Albert Order

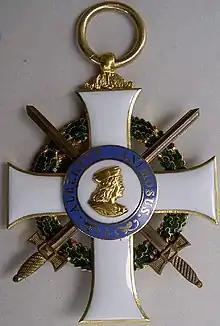
Badge of the order with swords

The Albert Order was created on 31 December 1850 by King Frederick Augustus II of Saxony to commemorate Albert III, Duke of Saxony (known as Albert the Bold). It was to be awarded to anyone who had served the state well, for civil virtue, science and art.